Lenticular printing

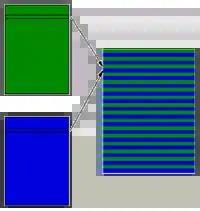
Images are interlaced on the substrate

Each image is arranged (slicing) into strips, which are then interlaced with one or more similarly arranged images (splicing). These are printed on the back of a piece of plastic, with a series of thin lenses molded into the opposite side. Alternatively, the images can be printed on paper, which is then bonded to the plastic. With the new technology, lenses are printed in the same printing operation as the interlaced image, either on both sides of a flat sheet of transparent material, or on the same side of a sheet of paper, the image being covered with a transparent sheet of plastic or with a layer of transparent, which in turn is printed with several layers of varnish to create the lenses.